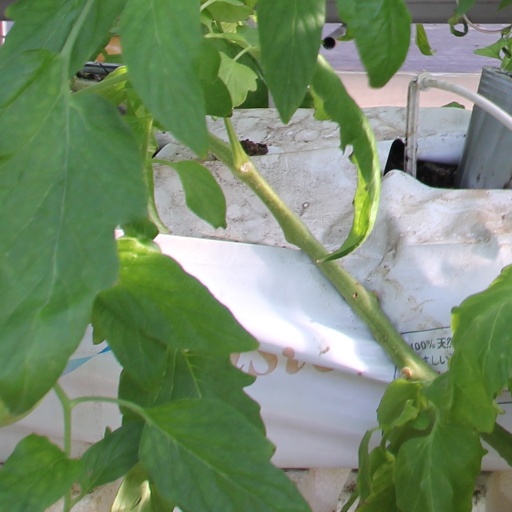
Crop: tomato